The Incredible Burt Wonderstone

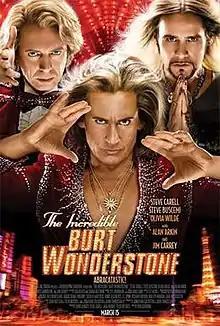
Theatrical release poster

The Incredible Burt Wonderstone is a 2013 American comedy film directed by Don Scardino and written by John Francis Daley and Jonathan Goldstein, based on a story by Chad Kultgen and Tyler Mitchell, along with Daley and Goldstein. The film follows Las Vegas magician Burt Wonderstone (Steve Carell) as he attempts to reunite with his former partner Anton Marvelton (Steve Buscemi) to take on dangerous street magician Steve Gray (Jim Carrey). It also features Alan Arkin, Olivia Wilde, and James Gandolfini in his final film appearance during his lifetime.